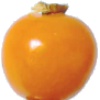
Label: Physalis 1